Praphulla Chandra Guha

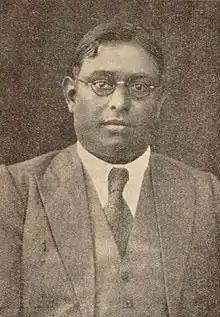

Praphulla Chandra Guha (15 February 1894 – 6 November 1962) was an Indian chemist and a professor of organic chemistry at the Indian Institute of Science.